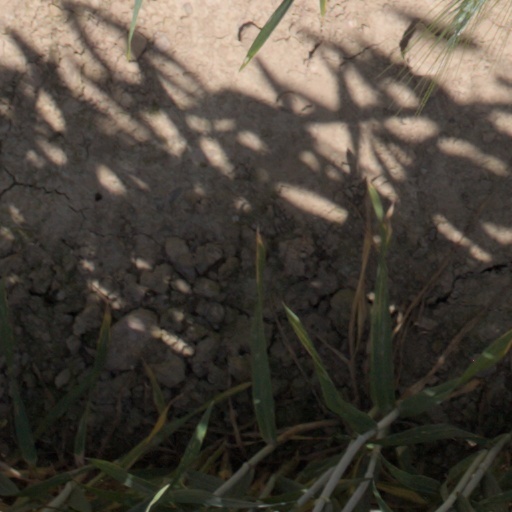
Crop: wheat